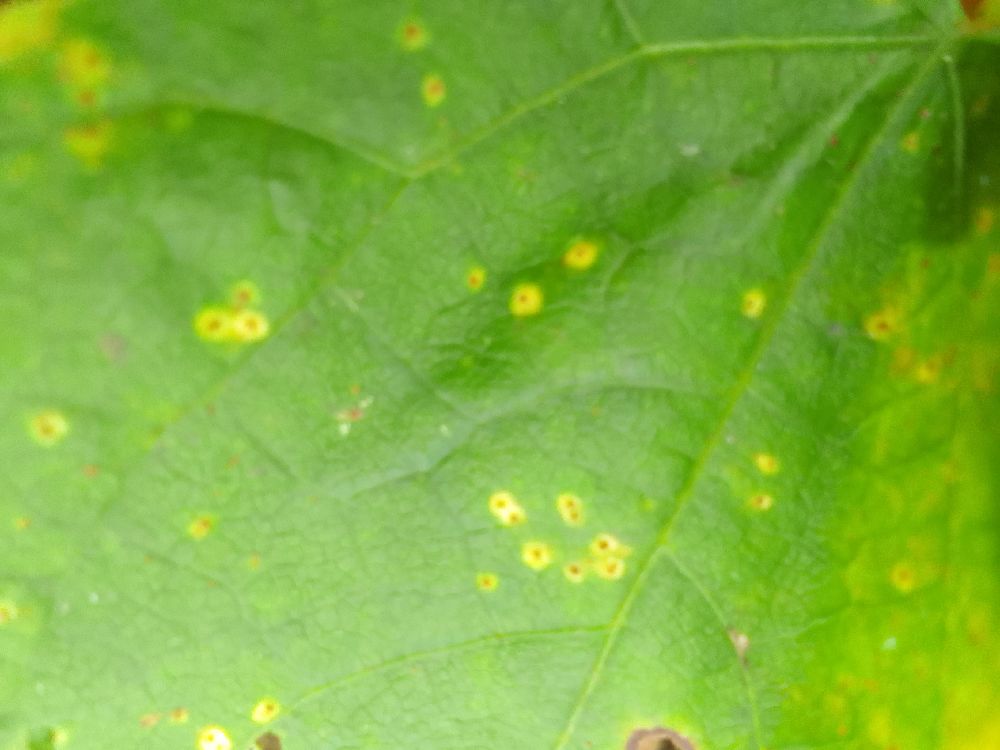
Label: rust